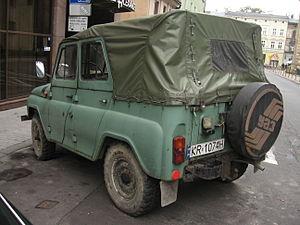
L'UAZ-469 est un véhicule militaire tout-terrains, tout-usages fabriqué par UAZ. Il a été utilisé par les forces armées soviétiques et des autres pays du Pacte de Varsovie, ainsi que par des unités paramilitaires du bloc de l'Est. En Union soviétique, son utilisation a également été généralisée dans les services et organisations de l'État qui avaient besoin véhicule de ce type robuste. La version classique militaire offre sept places assises.